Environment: lab
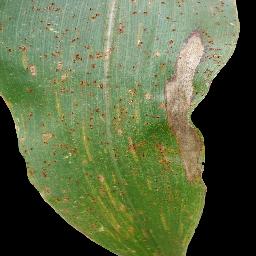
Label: common_rust